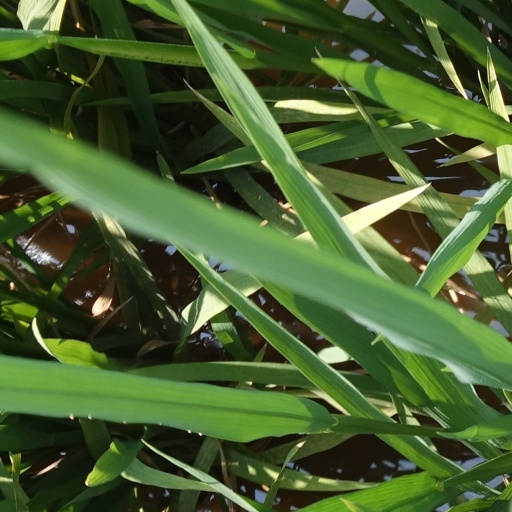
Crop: rice